ALCO DL560C

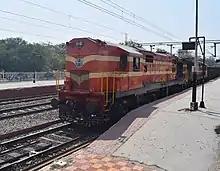
A WDG-3A of Kazipet Junction at Lingampally railway station

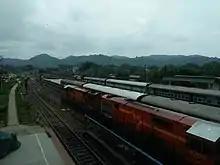
13109 'Shakti' WDG-3A Bondamunda at Kamakhya in July 2018 attached with another WDG-3A

WDG-3A, previously known as WDG-2 were designed owing to the problems which arose with WDM-2 on hauling freight. This loco normally hauls freight. The common problems were poor ride quality, lateral oscillations, and poor traction with heavy loads. First loco was manufactured in 1995. The gear ratio is 74:18. This loco has a balancing speed of 69 km/h with a load of 58 BOXN wagons (Max. speed 100 km/h). This variant is being gradually modernized to the level of WDM-3Ds. Some of its minor improvements include WDG-3B, WDG-3C and WDG-3D. Their series are in 14501-14999 and 13000–13665. Last one built for Indian Railway was 13665 rolled out in 2012. Total 1171 were built for Indian Railways and a considerable number were supplied to non Railway customers like thermal power plants, port trusts and steel plants.